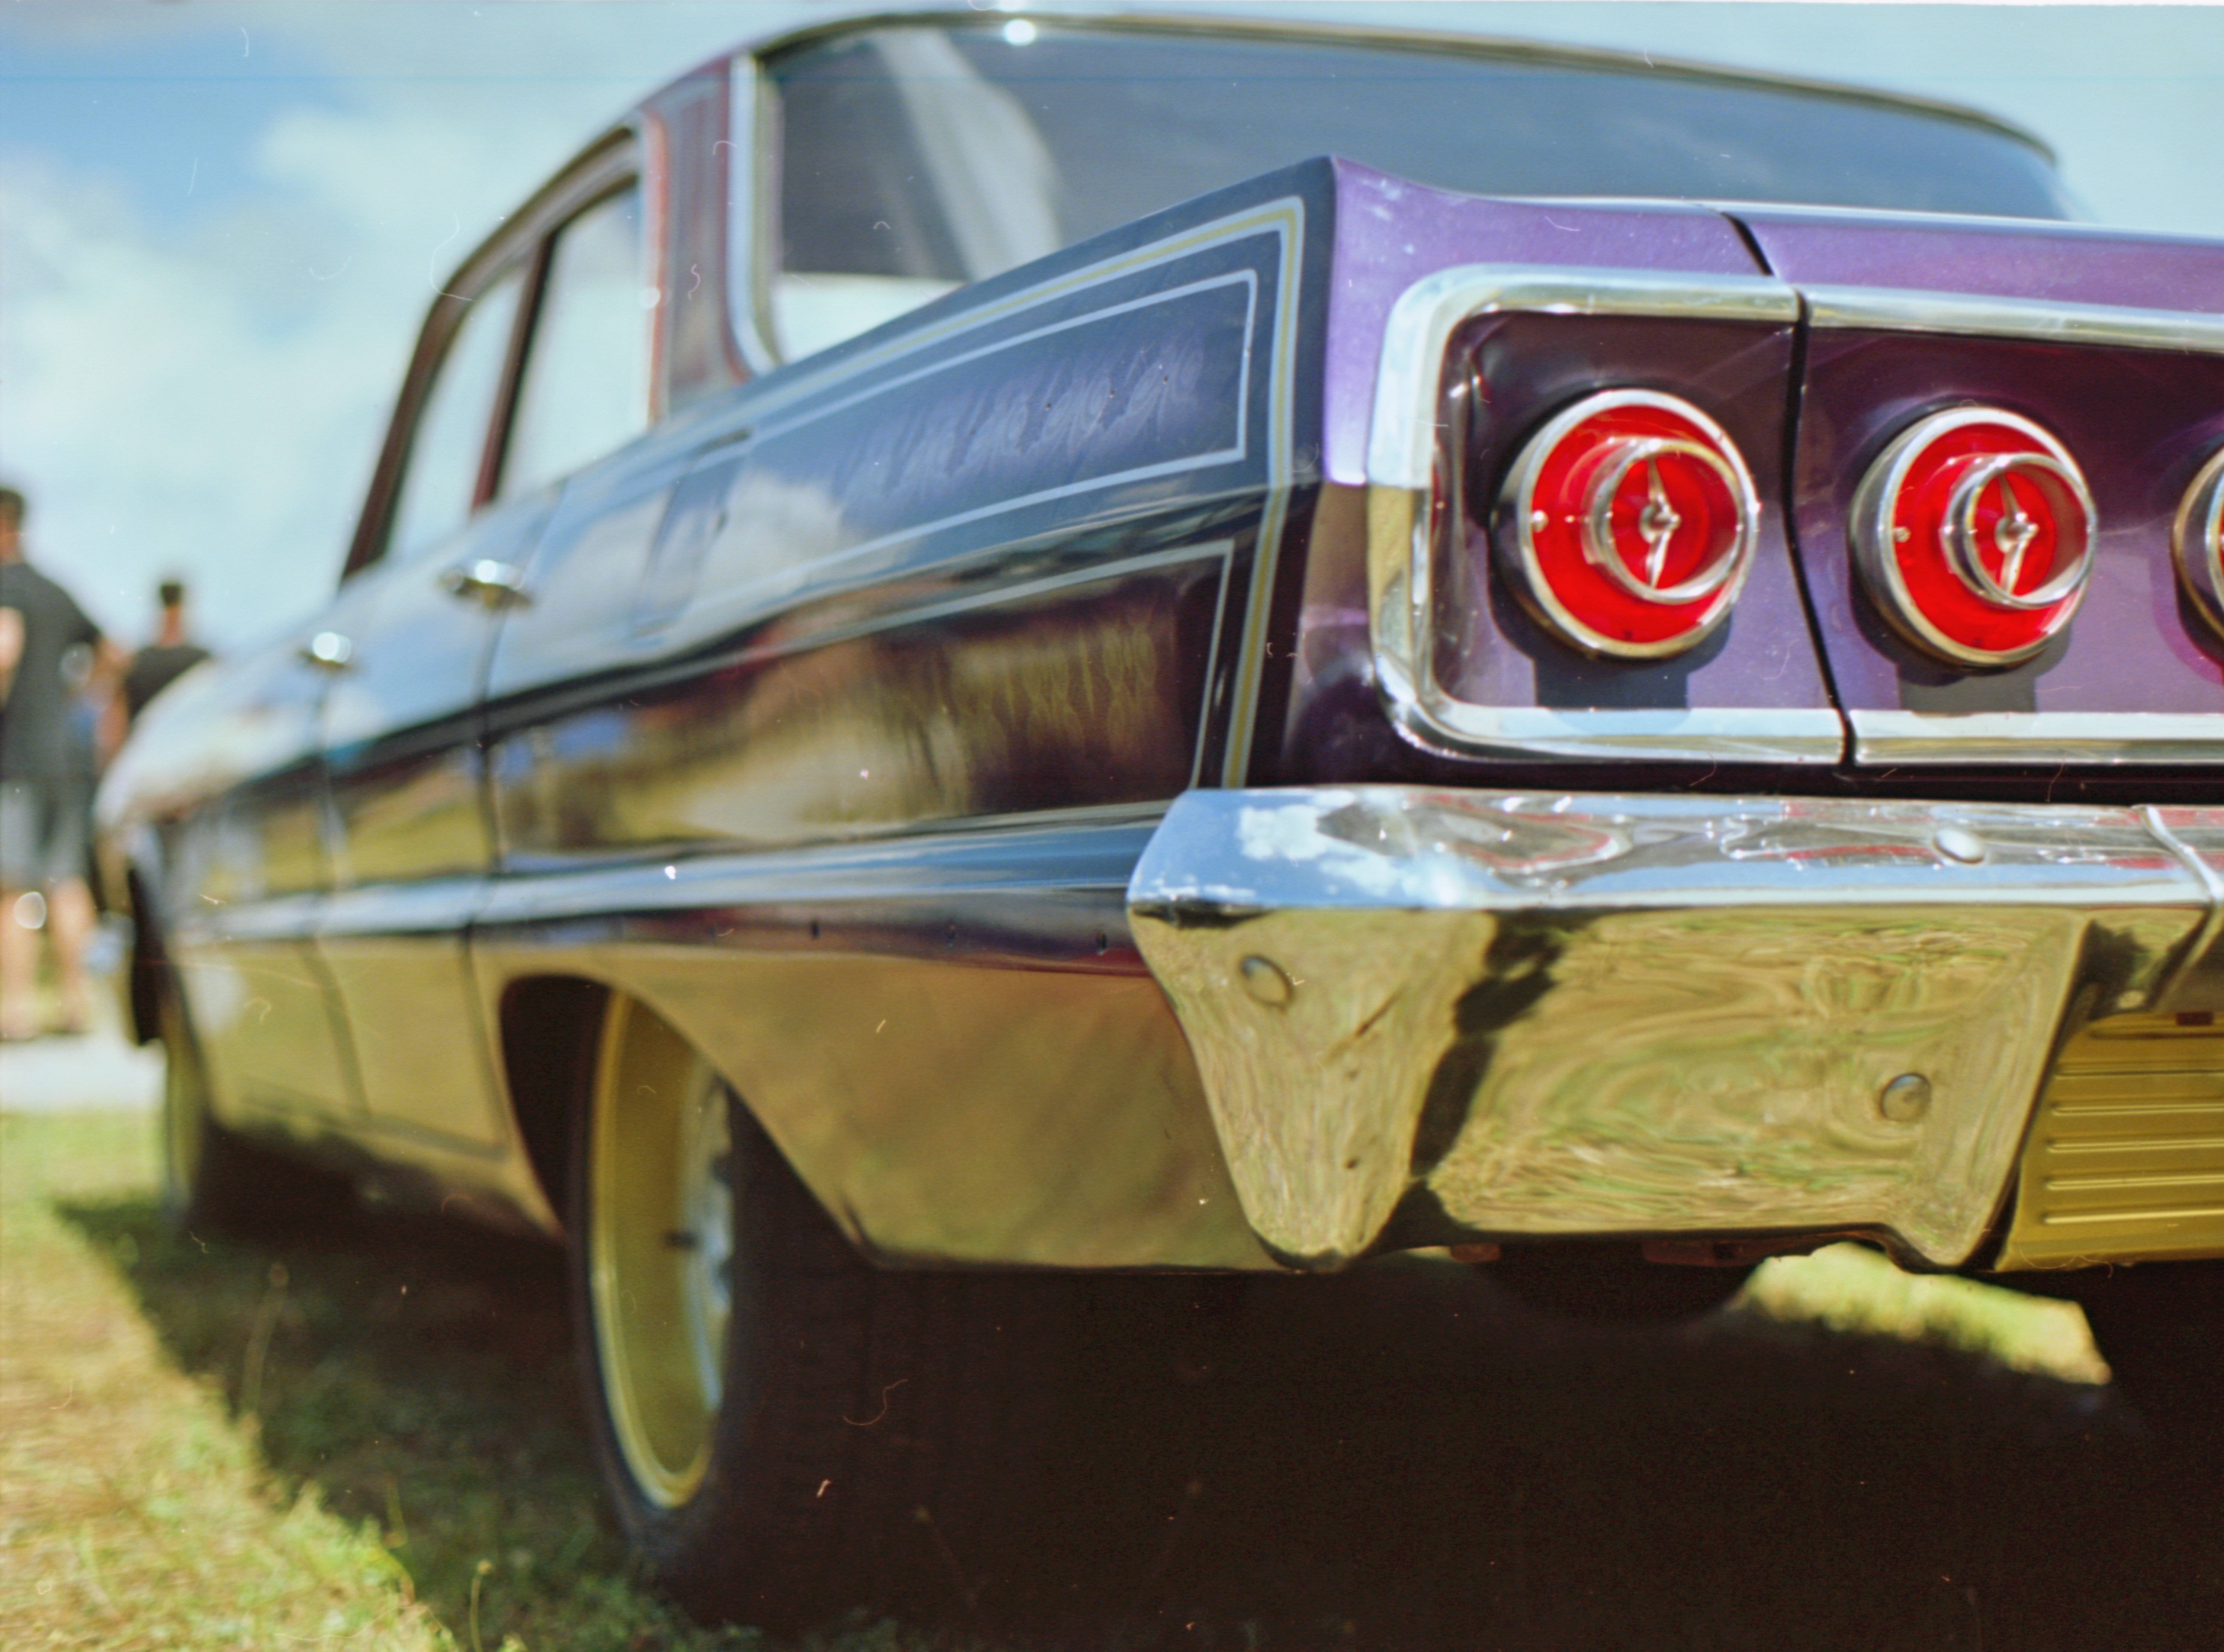
car, automobile, vehicle, auto, classic car, wheeled vehicle, motor vehicle, vintage car, cool image, sedan, cool photo, automotive exterior, compact car, family car, full size car